William Waynflete

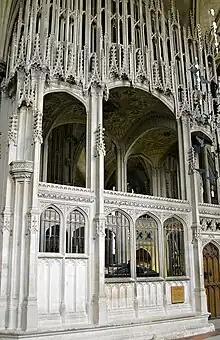
Waynflete's chantry tomb in Winchester Cathedral

Whether, as alleged by some, Waynflete fled and hid himself during the period covered by the battle of Wakefield and Edward's first parliament in 1461 is very doubtful. A testimonial to his fidelity written by Henry to the Pope on 8 November 1460 was written while Henry was in Yorkist hands. Complaints of wrongful exaction of manorial rights laid before Edward IV himself in August 1461 by the tenants of the episcopal manor of East Meon, Hampshire, were decided in the bishop's favour in parliament the following December. This also suggests that he was not regarded as an enemy by the Yorkists, even though he was a personal favourite of Henry's. A general charter of confirmation to him and his successors of the property and rights of the bishopric of Winchester on 1 July 1462 points in the same direction.